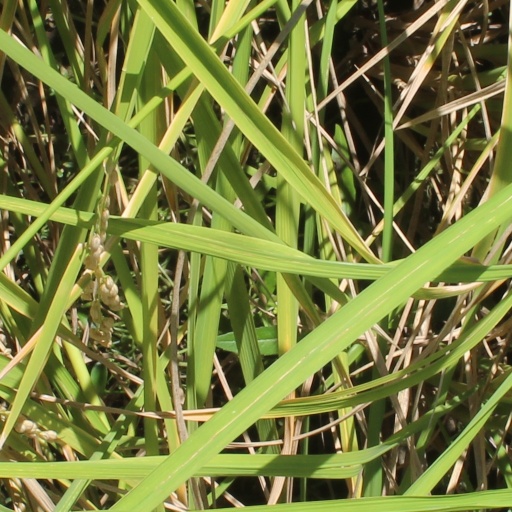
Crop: rice